George Bernard Shaw

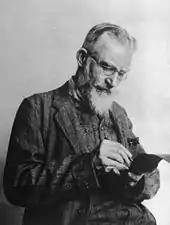
Shaw in 1914, aged 57

In 1899, when the Boer War began, Shaw wished the Fabians to take a neutral stance on what he deemed, like Home Rule, to be a "non-Socialist" issue. Others, including the future Labour prime minister Ramsay MacDonald, wanted unequivocal opposition, and resigned from the society when it followed Shaw. In the Fabians' war manifesto, "Fabianism and the Empire" (1900), Shaw declared that "until the Federation of the World becomes an accomplished fact we must accept the most responsible Imperial federations available as a substitute for it".